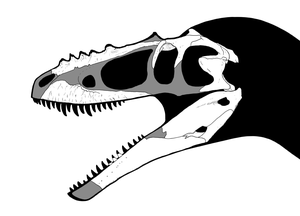
Les Tyrannosauridés, terme qui signifie « lézard tyran », forment la famille de dinosaures théropodes cœlurosauriens comprenant le fameux Tyrannosaure et d'autres grand prédateurs. Ils sont classés en deux sous-familles dont le nombre de genres varient selon les auteurs. Leurs fossiles, datant de la fin du Crétacé, ont été retrouvés en Amérique du Nord, en Europe et en Asie.
La formation de Nemegt est une formation géologique du bassin de Nemegt. Ce bassin est situé dans la partie nord-ouest du désert de Gobi, dans le sud de la Mongolie. La formation de Nemegt est datée du Crétacé supérieur ; elle est réputée pour sa richesse en fossiles.